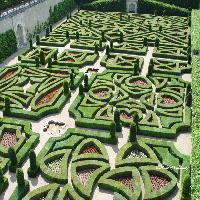
Weather: cloudy or overcast